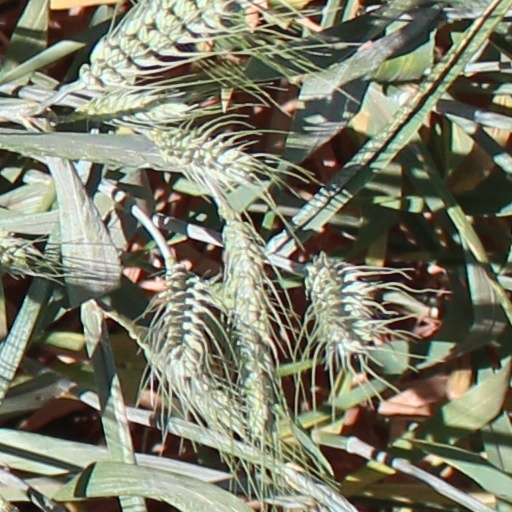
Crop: wheat